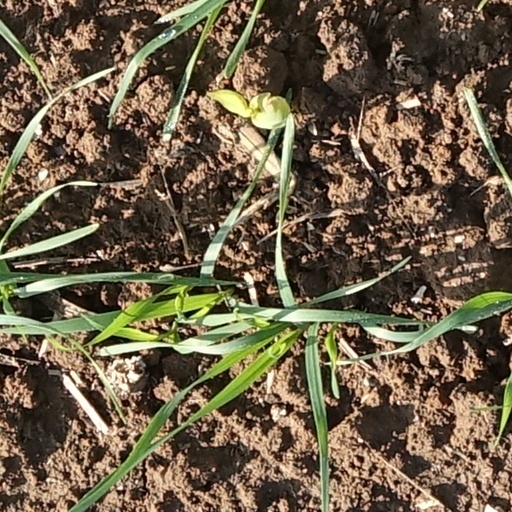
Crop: wheat